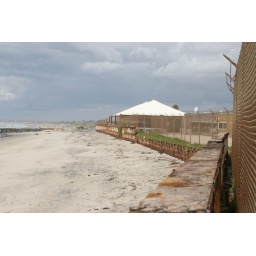
This is the beach and rusted wall by Camp Surf.